STS-134

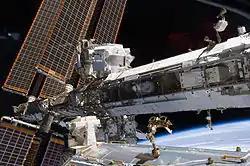
ISS Starboard truss with the newly installed AMS-02

The STS-134 crew installed the AMS-2 on flight day 4. AMS-2 was lifted out of "Endeavour"s payload bay using the Canadarm, operated by Drew Feustel and Roberto Vittori. It was handed off to Canadarm2, which was operated by Greg Chamitoff and Greg Johnson, and was installed in its final location on the S3 truss segment at 09:46 UTC. Immediately after the installation, crews on the ground began activating the experiment. The installation of the AMS-2 marked the completion of the US Orbital Segment of the International Space Station. Later in the day, Greg Chamitoff, Drew Feustel and Mike Fincke prepared the Extravehicular Mobility Units (EMU) that Chamitoff and Feustel would wear during their spacewalk on flight day 5. The trio was also assisted by commander Mark Kelly in preparing the tools required for the Extravehicular Activity (EVA). While this was going on, Expedition 27 crew members Paolo Nespoli, Cady Coleman and Ron Garan assisted the rest of the STS-134 crew in completing transfers to and from "Endeavour". Late in the crew day, the two crews performed an EVA procedures review. After the review, Chamitoff and Feustel camped out in the "Quest" Airlock overnight, in preparation for the mission's first spacewalk. The campout was done with the airlock's air pressure reduced, so as to purge nitrogen bubbles from the astronauts' blood and thus prevent decompression sickness. Members of both crews also conducted two in-flight interviews with media on the ground, including PBS NewsHour, National Public Radio, Associated Press, Reuters and Fox News. The crew also answered questions that were relayed up to them by Miles O'Brien for Google.